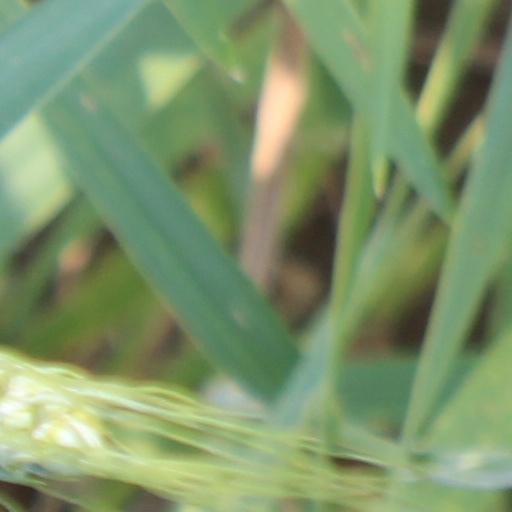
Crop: wheat